Military recruitment

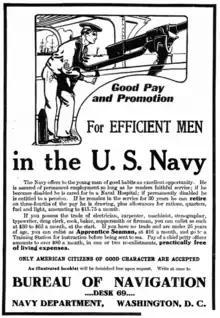
U.S. Navy recruitment advertisement in "Popular Mechanics", 1908.

Military recruitment is attracting people to, and selecting them for, military training and employment.